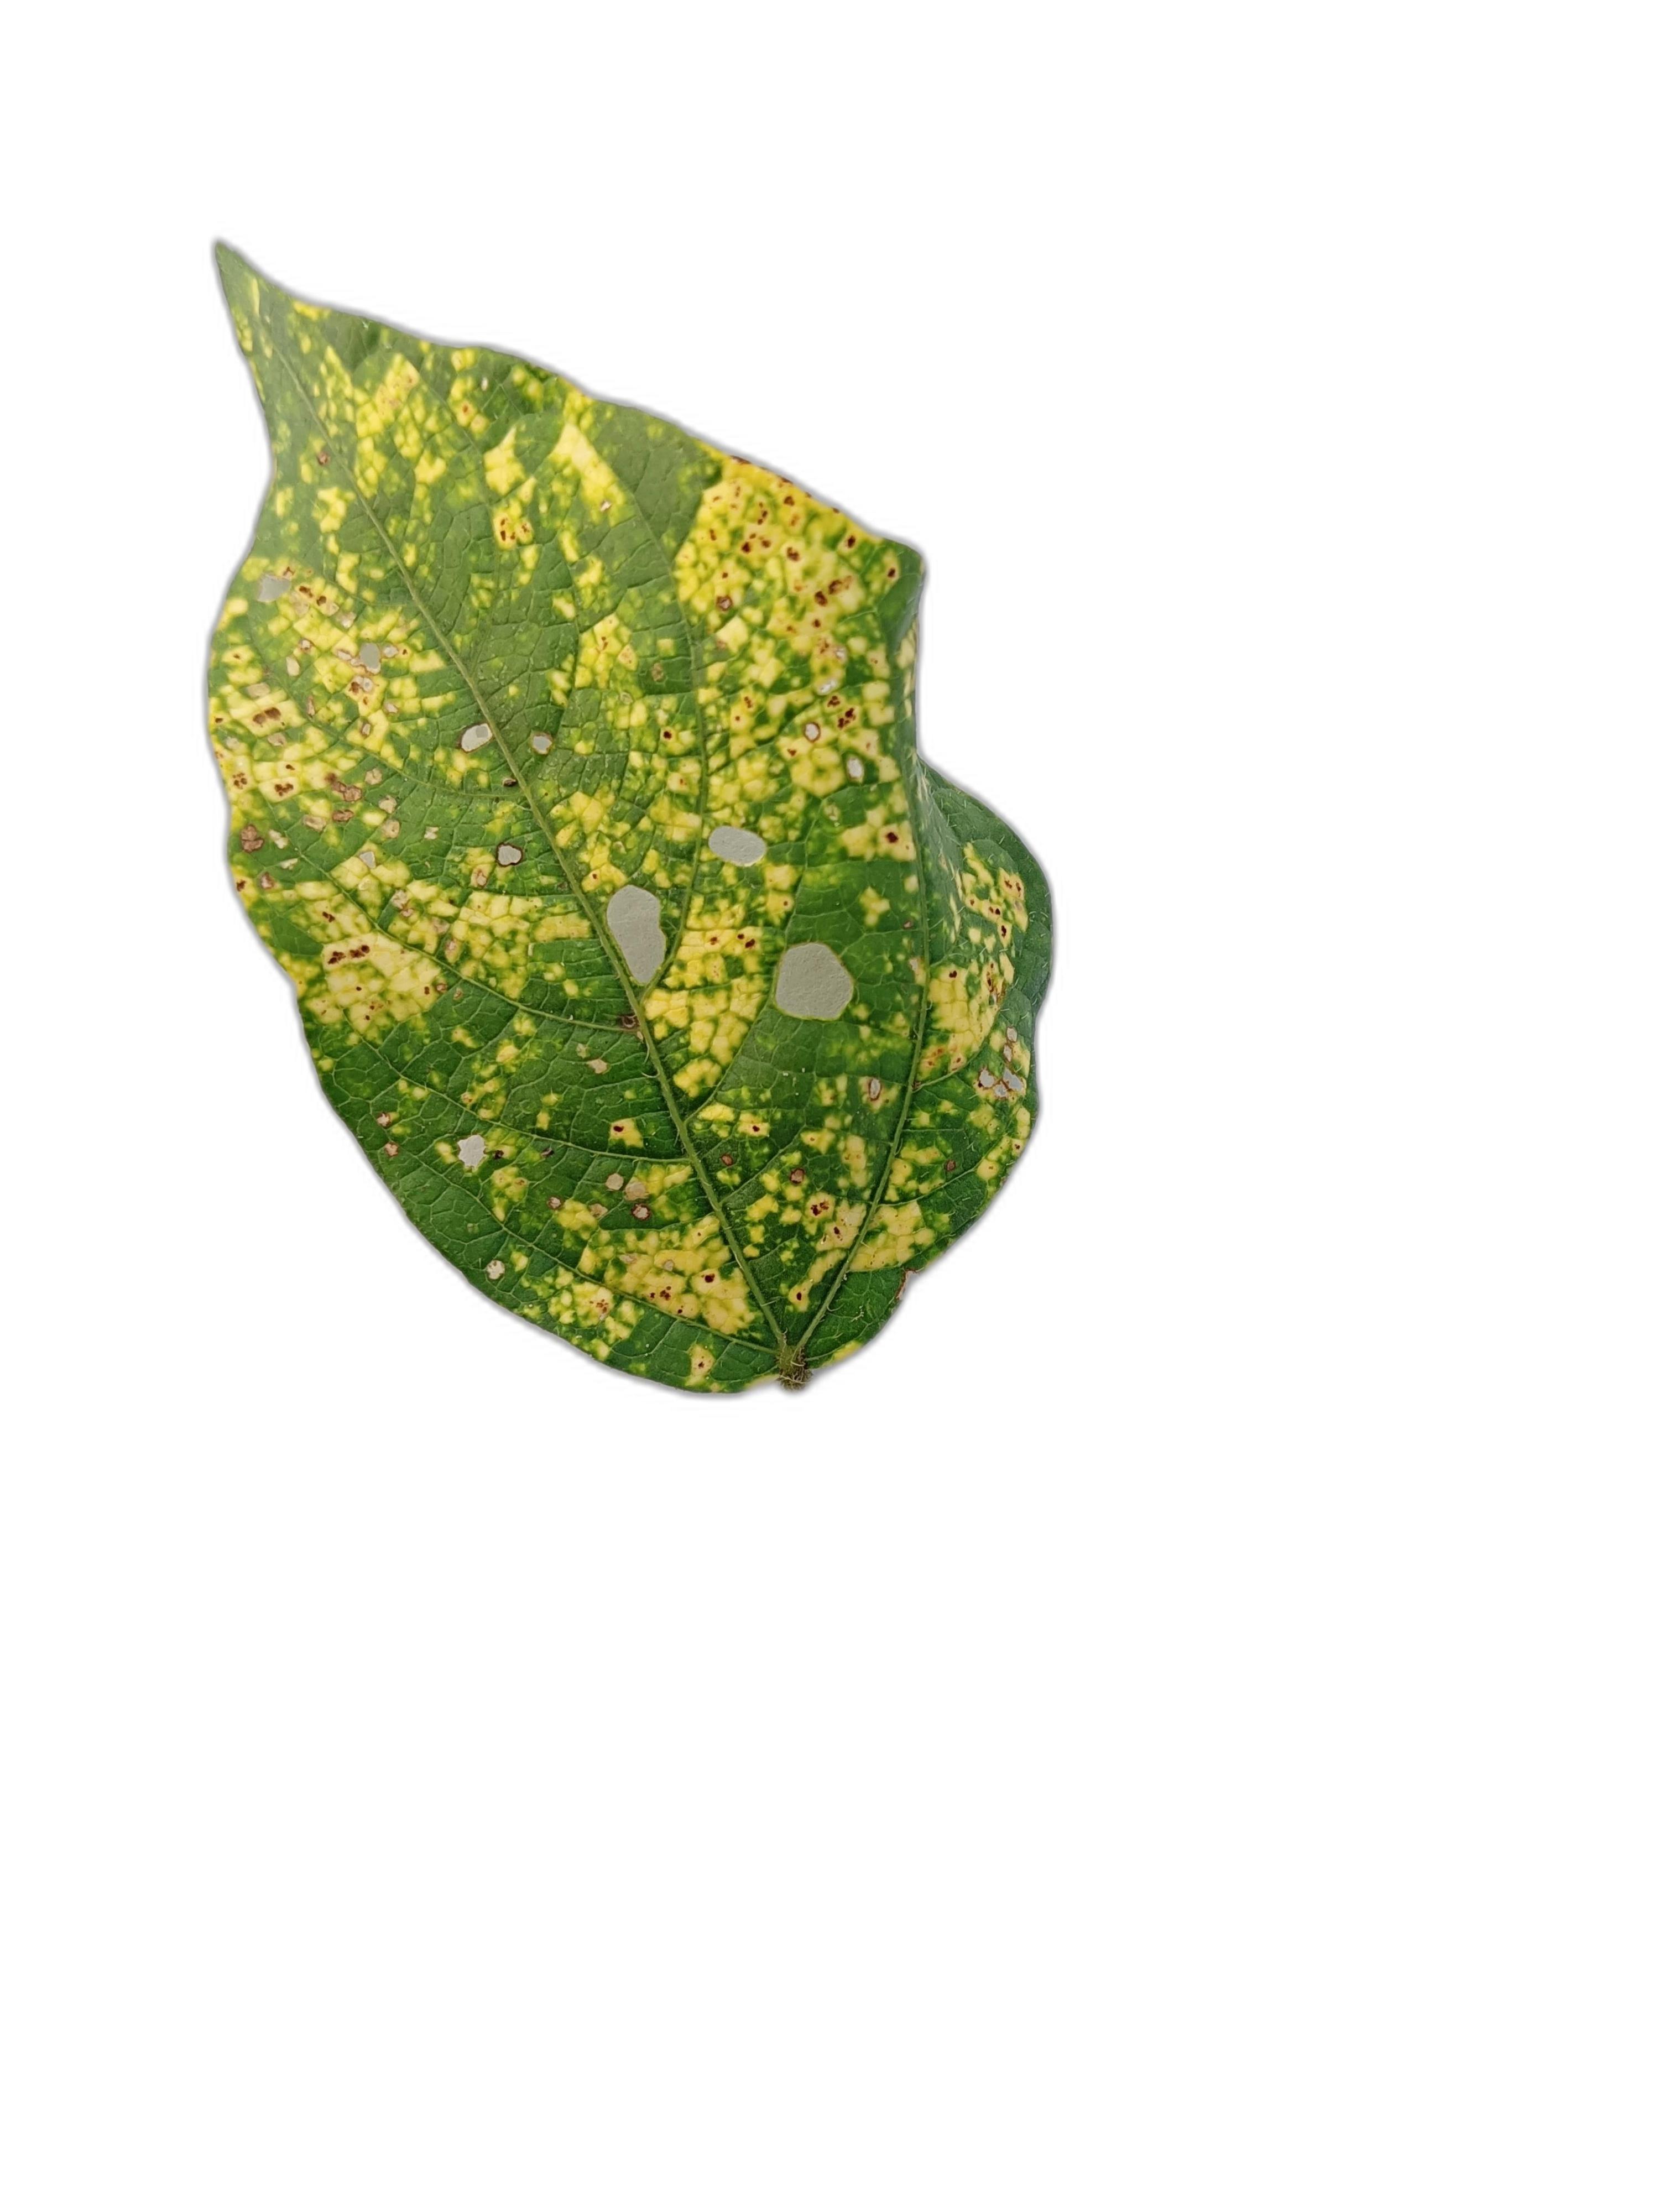
Label: Yellow Mosaic